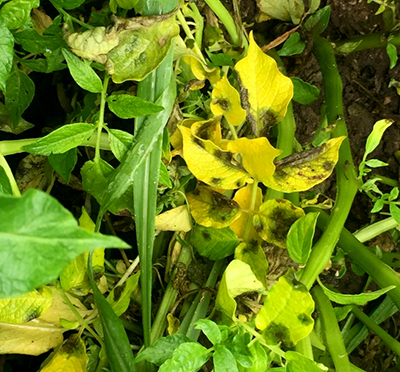
Labels: Potato leaf late blight, Potato leaf late blight, Potato leaf late blight, Potato leaf late blight, Potato leaf late blight, Potato leaf late blight, Potato leaf late blight